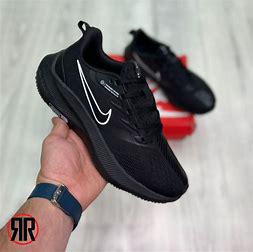
Brand: Nike
Model: Winflo 10